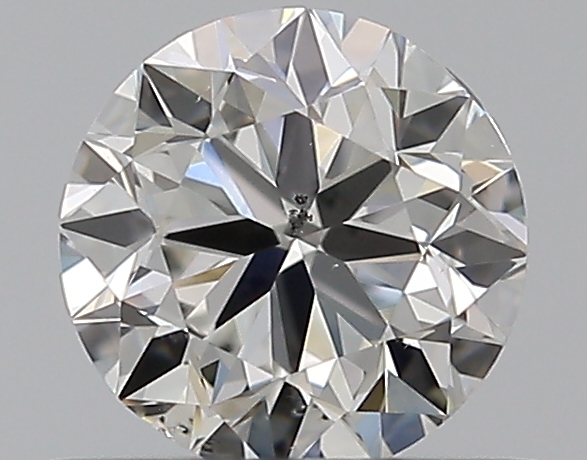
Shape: round
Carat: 0.5
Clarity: SI1
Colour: H
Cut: VG
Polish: EX
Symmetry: VG
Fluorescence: N
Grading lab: GIA
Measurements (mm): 4.94 x 4.99 x 3.16